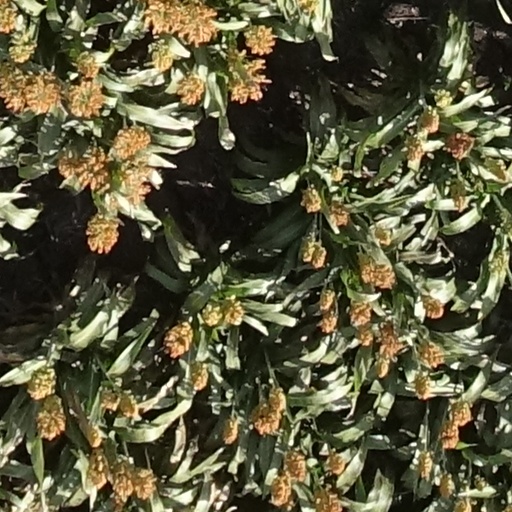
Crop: sorghum